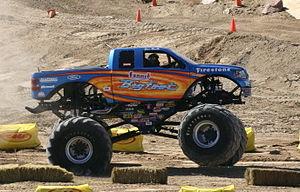
Un monster truck ou camion monstre est un véhicule 4x4 aux roues surdimensionnées. Il y a deux types de monster truck: le monster truck servant d'attraction lors de foire et le monster truck américain, sa puissance est de 1000 - 1500 chevaux, pèse 3 tonnes et mesure entre 2,50 et 3,50 mètres de haut. Ceux-ci sont utilisés dans des compétitions incluant une course et du freestyle, voire plus dans certaines compétitions. Les plus connues sont Monster Jam, Monster truck Throwdown, TRAXXAS Monster truck tour et Monster Trucks Unlimited Maximum Destruction MAX-D.